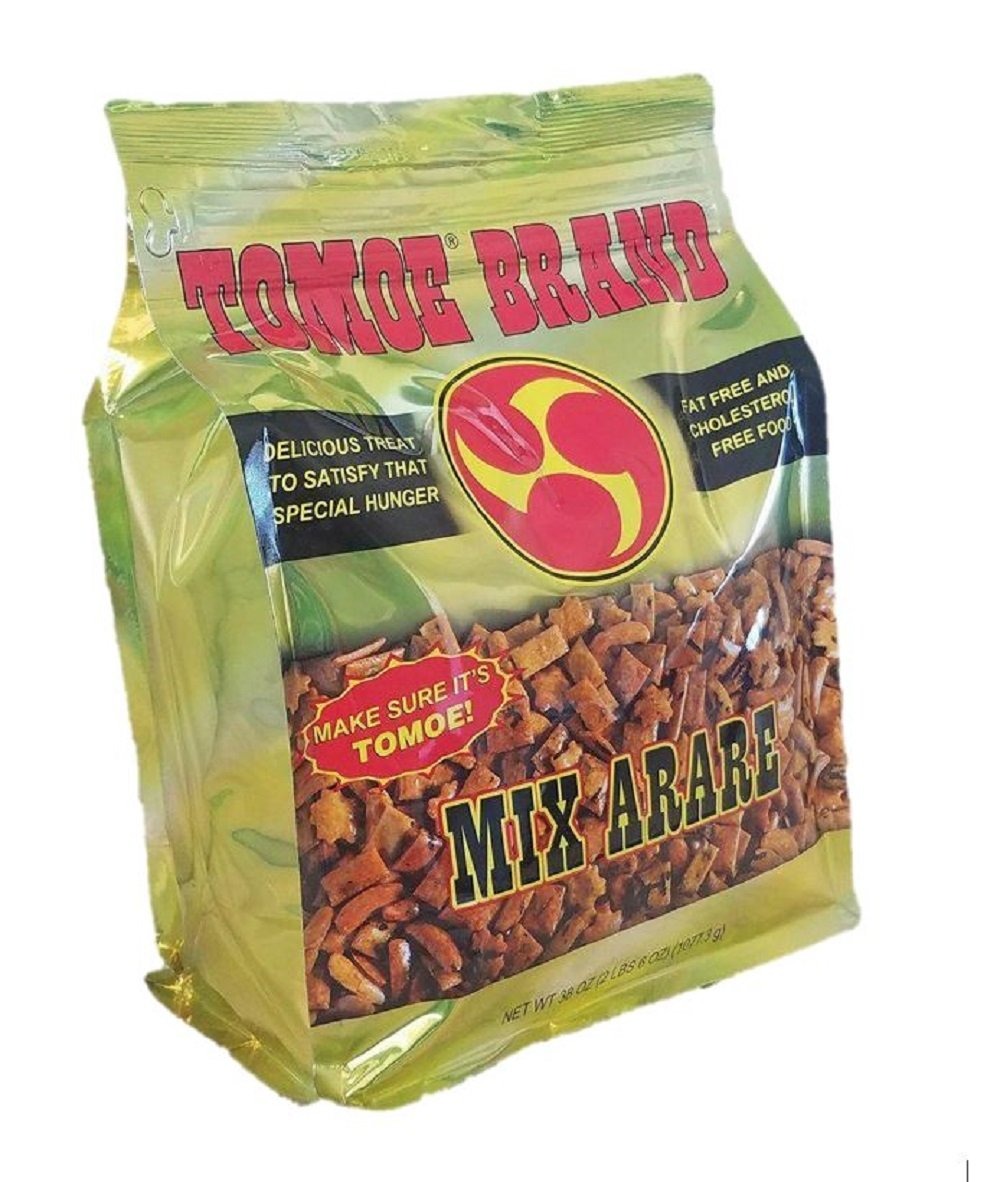
Item Name: Tomoe Brand Hawaiian Mix Arare Rice Crackers (38 Ounce Bag)
Value: 38.0
Unit: Ounce

Price: 32.95